Giuseppe di Stefano Paternó

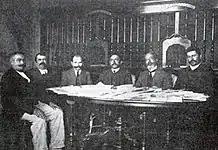
Board of Directors of the "Cooperativa Agrícola de Caxias". Paternó is second from right to left.

In 1924, he sent a card from Italy to Abramo Eberle, and then his traces were lost. Paternó's legacy, however, remained as the perception of the necessity of modernization of the wine sector and the union of the producing class to overcome the difficulties common to all. In the words of Franco Cenni, "the positive effects of Paternó's audacity remained evident in new habits, beneath the agrarian conservatism, as one of the profound contributions of Italian thought in Rio Grande do Sul". For J. Monserrat, Paternó "was the author of one of the most important economic achievements of the decade", and for Sandro Rogério dos Santos, he was the dynamo of a movement that marked the regional economy and politics, being "a man ahead of his time. The lack of money, the high cost of living, high interest rates, and the economic situation made his achievements unsuccessful". In Picolotto's understanding, part of the system's failure can also be attributed to the settlers' lack of organizational capacity to implement the enterprises. Of all the cooperatives formed at the time, only the milk cooperative "União Colonial Santa Clara de Garibaldi" and the survived and showed a performance well above average.